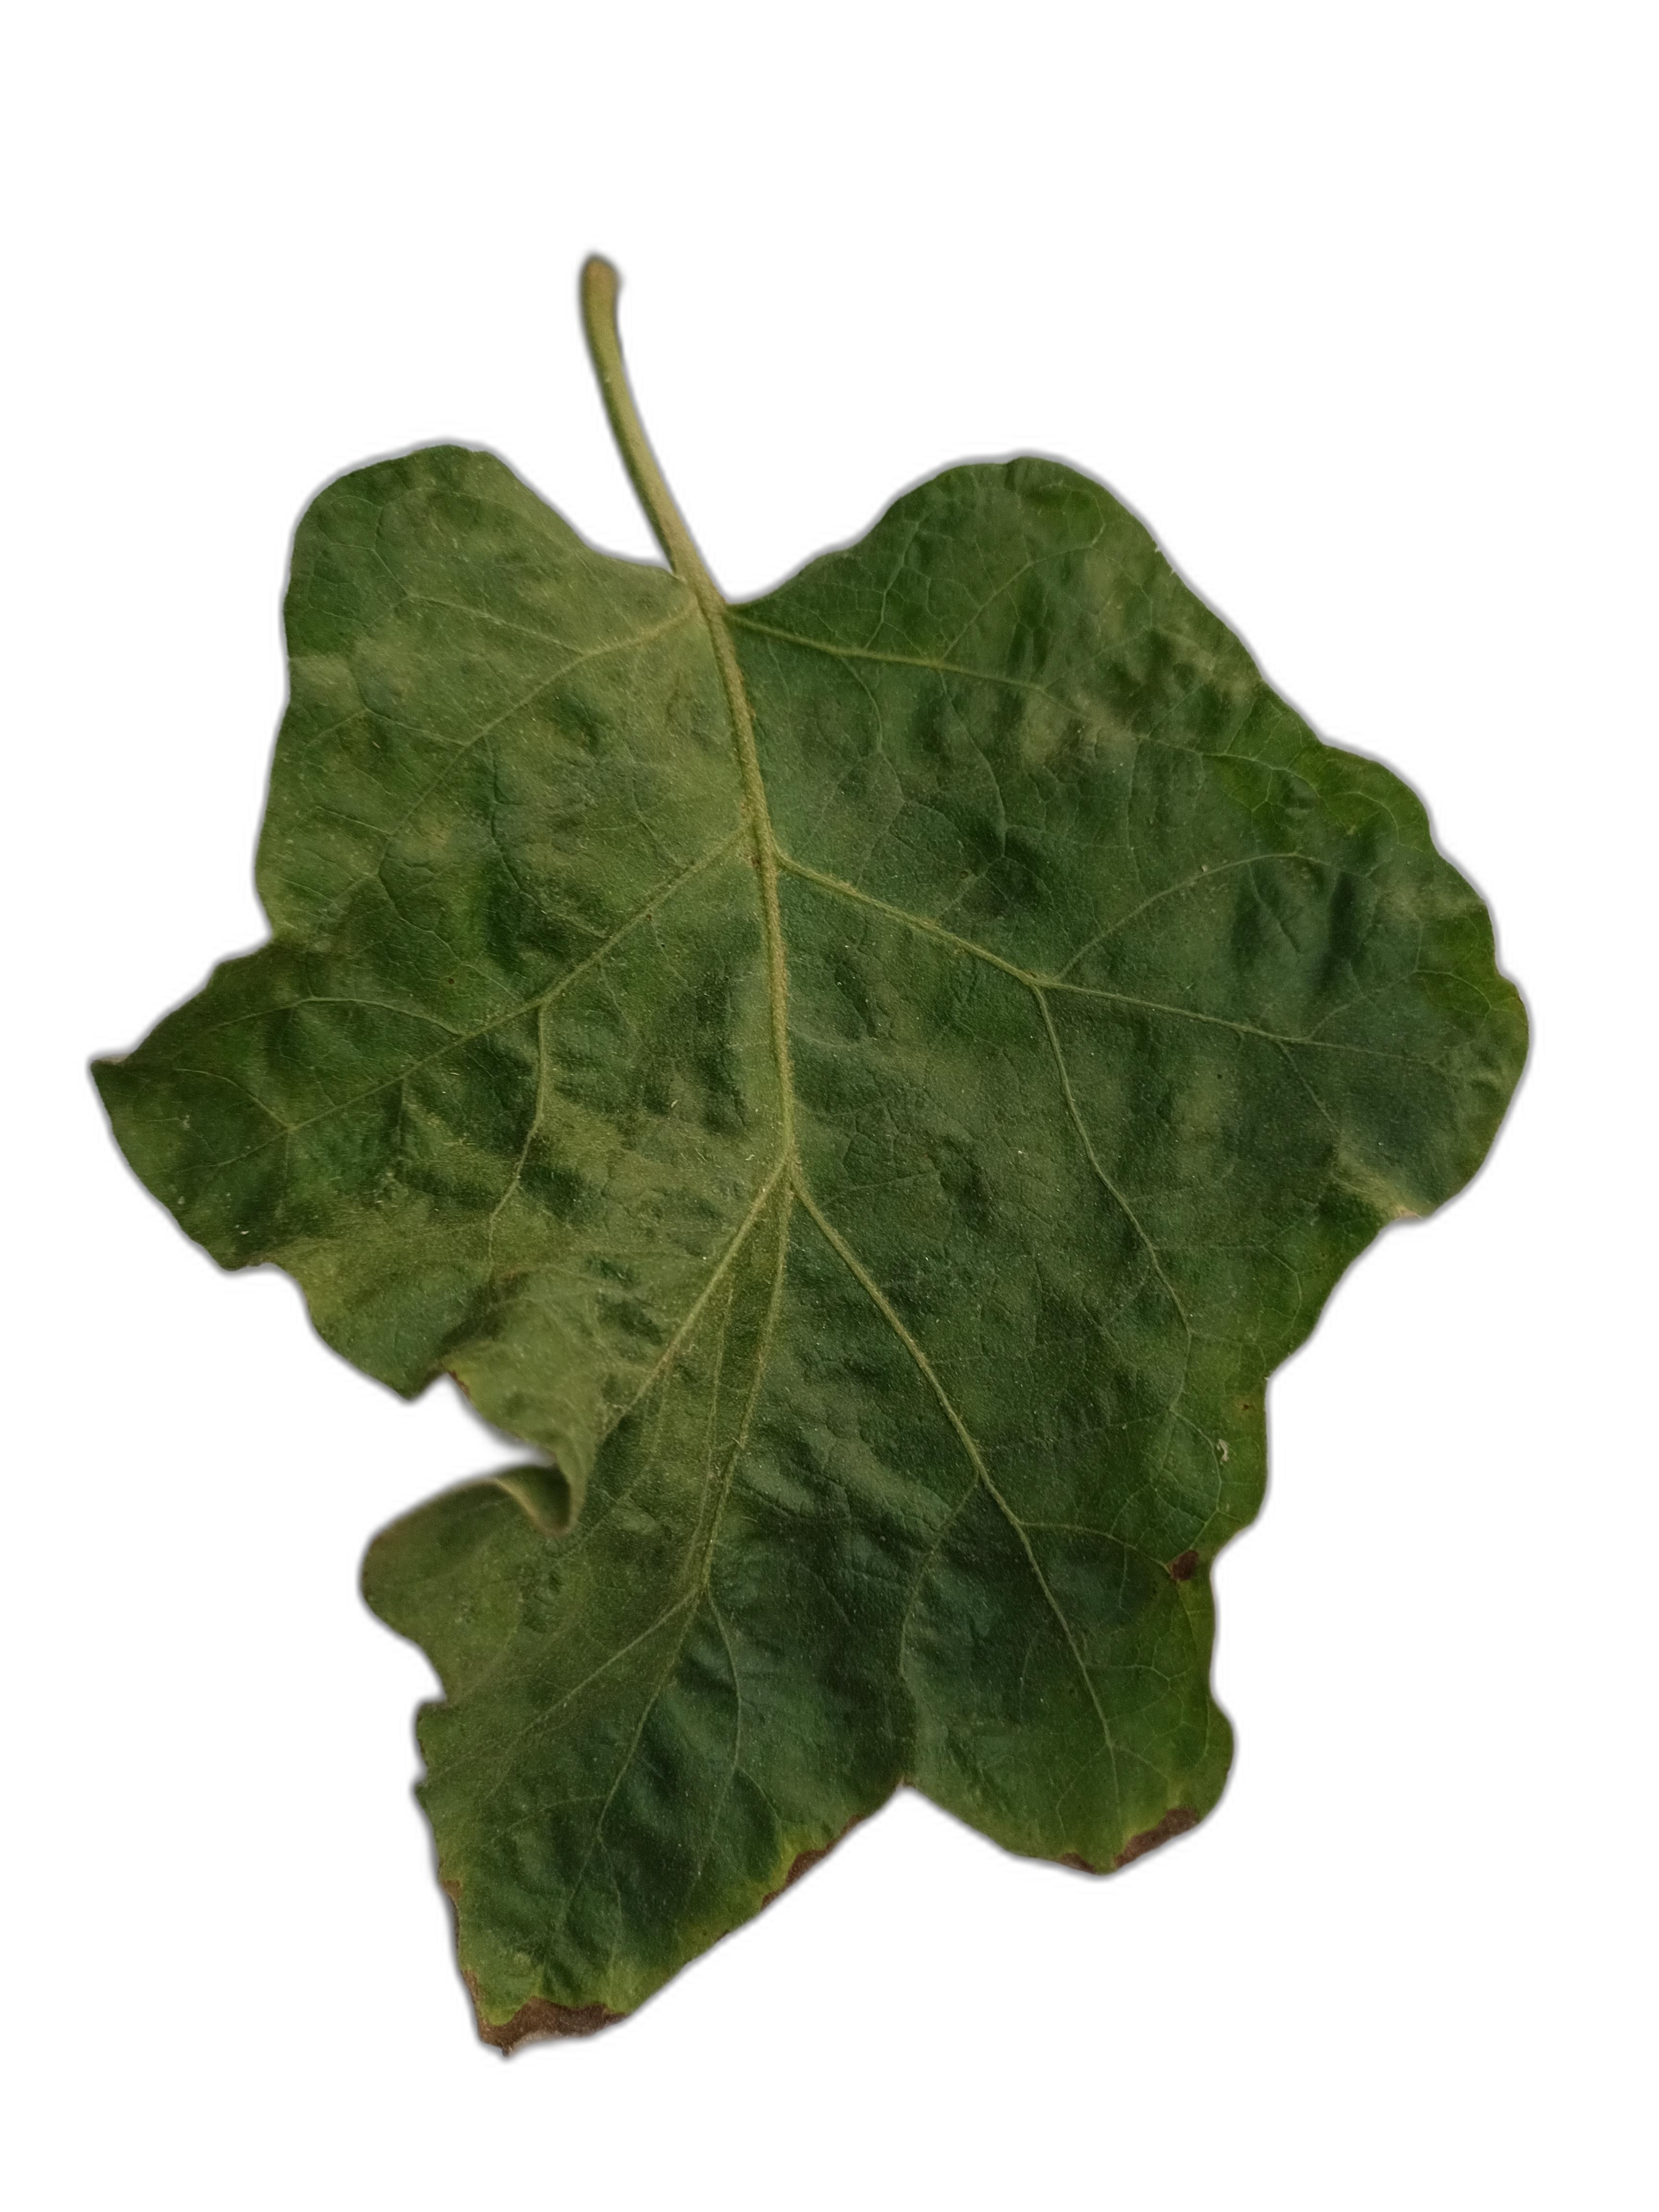
Label: Mosaic Virus Disease